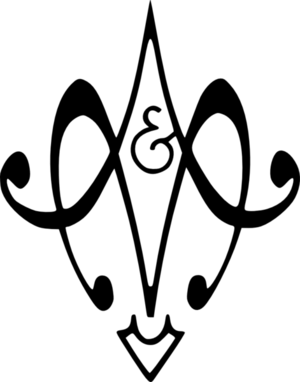
Le logo/blason traditionnel des Gadzarts dans sa version ornementé ( Zaloeil ).
Le L2EP regroupe les équipes de recherche en génie électrique de la métropole lilloise.
Le Laboratoire conception de produits et innovation repose les équipes de recherche en processus de conception et innovation du centre de Paris d'Arts et Métiers ParisTech.
Le Laboratoire Procédés et Ingénierie en Mécanique et Matériaux est une laboratoire de recherche entre Arts et Métiers Sciences et Technologies, le CNRS et le Cnam.
En plus de deux cent trente ans d'histoire, les Écoles d'Arts et Métiers, devenues aujourd'hui Arts et Métiers ParisTech ont formé plus de cent mille étudiants, dont trente mille en vie, qui se retrouvent dans la société des ingénieurs Arts et Métiers. Nombre de ces gadzarts sont devenus célèbres, dans des domaines d'activités très variés en France et dans le monde entier. En voici une liste non exhaustive.
Le Laboratoire d'étude des microstructures et de mécanique des matériaux regroupe les équipes de recherche en mécanique et matériaux du centre de Metz d'Arts et Métiers ParisTech, de l'Université de Lorraine et de l'ENIM.
Le terme gadzarts, parfois orthographié « Gadz'Arts », désigne les élèves et les Ingénieurs issus de l'« École nationale supérieure d'Arts et Métiers » ou Arts et Métiers ParisTech. Il s'agit d'une contraction de « Gars des Arts » : « Les Arts » ou « les Arts et Métiers » étant le diminutif habituellement donné à l'École.
Le Laboratoire de conception fabrication commande regroupe des équipes de recherche du campus Arts et Métiers de Metz et de l'Université de Lorraine. Il s'appuie notamment sur l'institut CarnotARTS pour effectuer ses travaux de recherche et regroupe une cinquantaine de personnes.
Le Laboratoire des sciences de l'information et des systèmes regroupe les équipes de recherche en informatique et systèmes du centre de Aix-en-Provence d'Arts et Métiers ParisTech, des Université d'Aix-Marseille et de l'Université de Toulon.
L'École nationale supérieure d'arts et métiers, communiquant sous le nom d'Arts et Métiers ParisTech, est l'une des plus anciennes grandes écoles publiques d'ingénieurs de France, fondée en 1780 par le duc de La Rochefoucauld-Liancourt. Ses élèves – portant l'uniforme des gadzarts – et ses anciens élèves, réunis dans la Société des ingénieurs Arts et Métiers, constituent aujourd’hui le plus important réseau européen d’ingénieurs issus d'un même établissement.